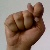
The image shows a hand gesture representing the letter 'T' in Indian Sign Language.